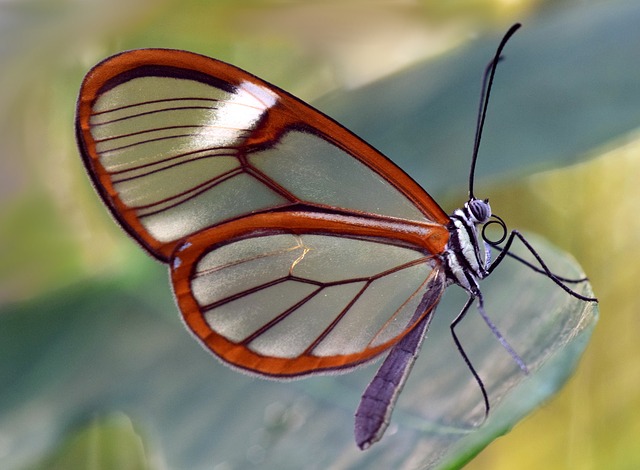
Label: farfalla